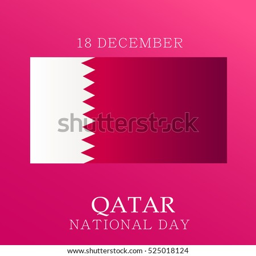
vector illustration of a background for holiday .